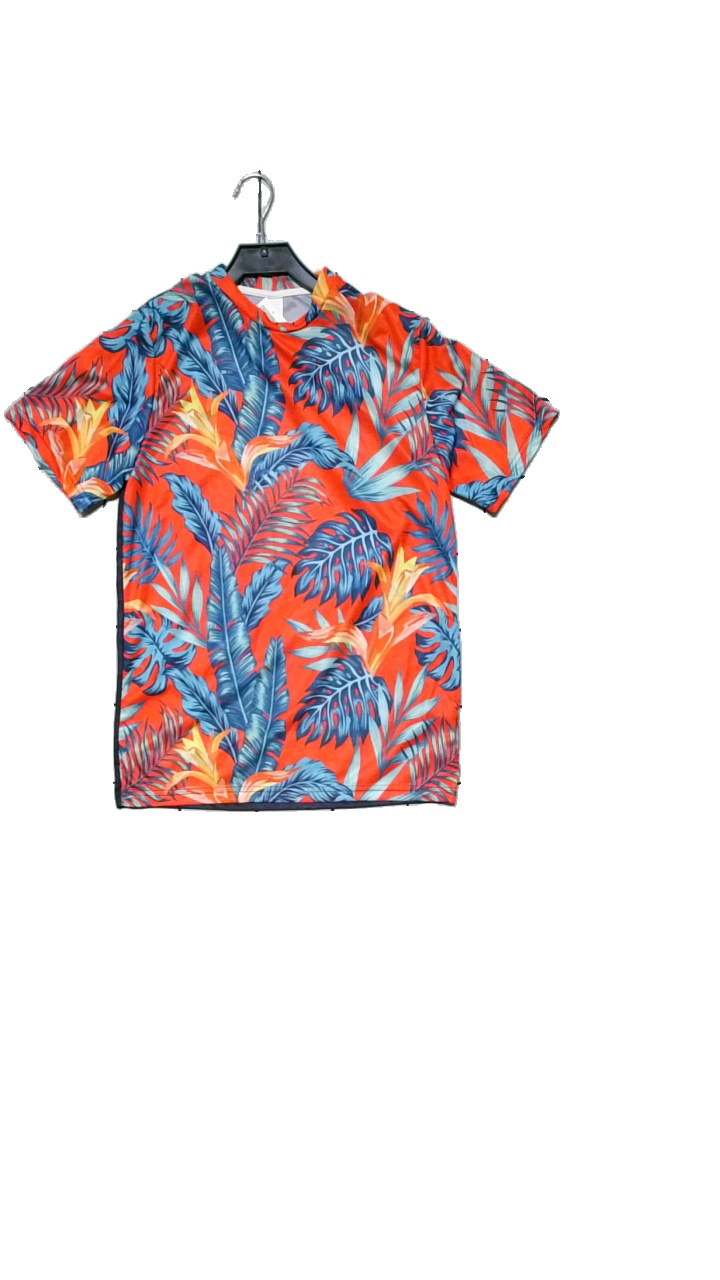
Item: T-shirt (Men)
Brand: Missing
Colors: Red, Green, Multicolor
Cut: C-collar
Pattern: Floral print
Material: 100% polyester
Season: All
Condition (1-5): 3
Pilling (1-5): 4
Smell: Minor
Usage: Reuse
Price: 50-100